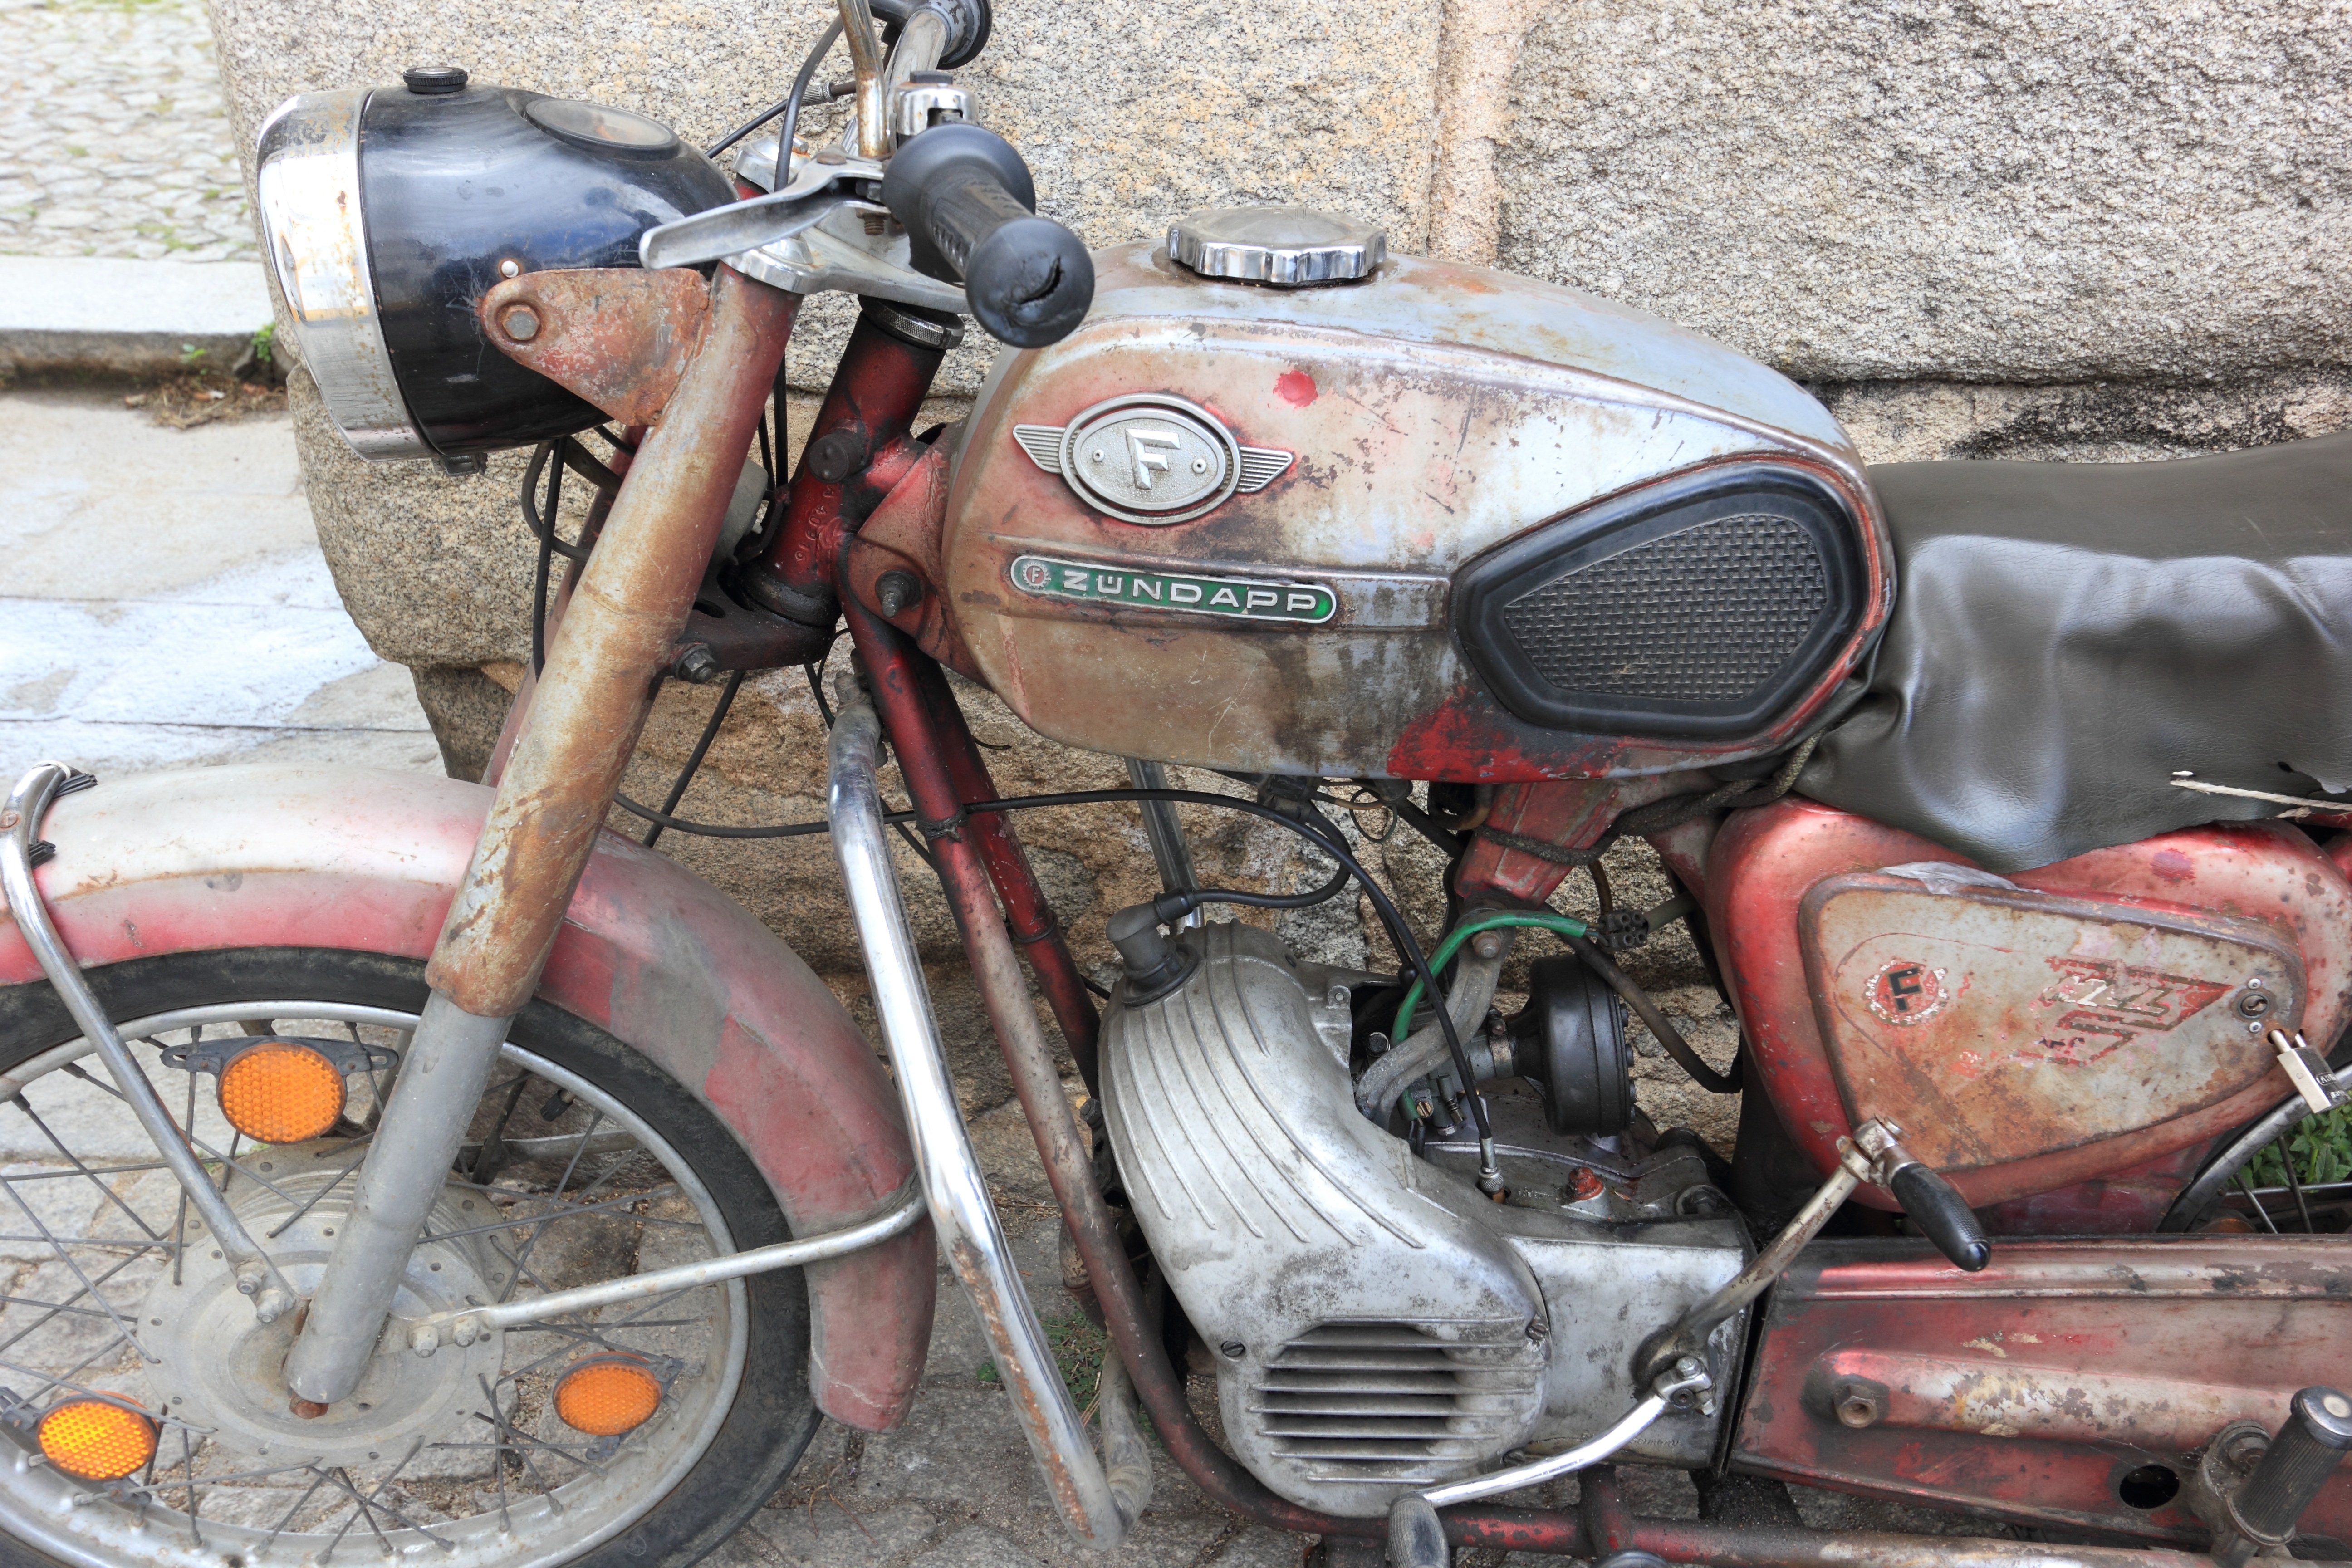
car, old, vehicle, motorcycle, moped, rusty, portugal, chopper, cruiser, evora, motorcycling, zundapp, land vehicle, automobile make